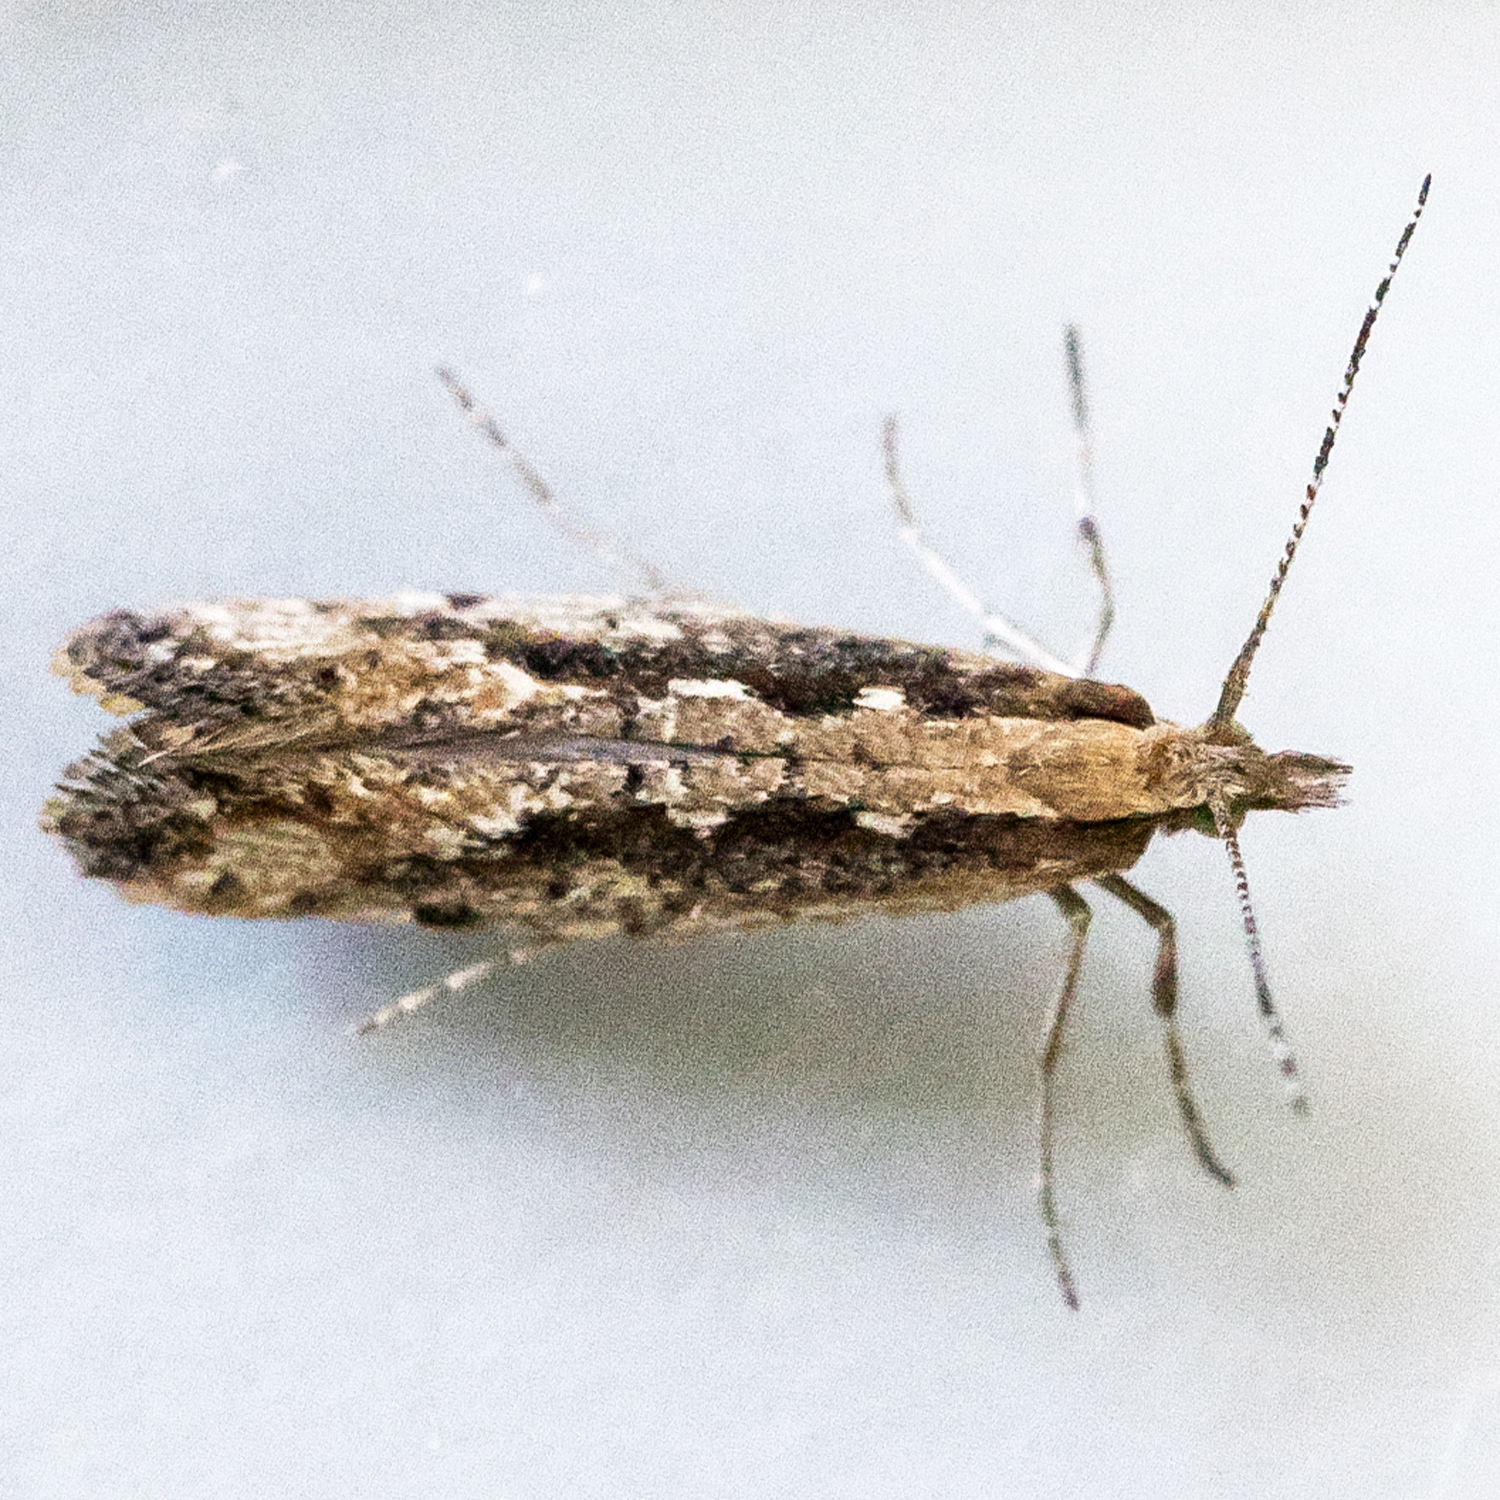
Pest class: diamondback_moth